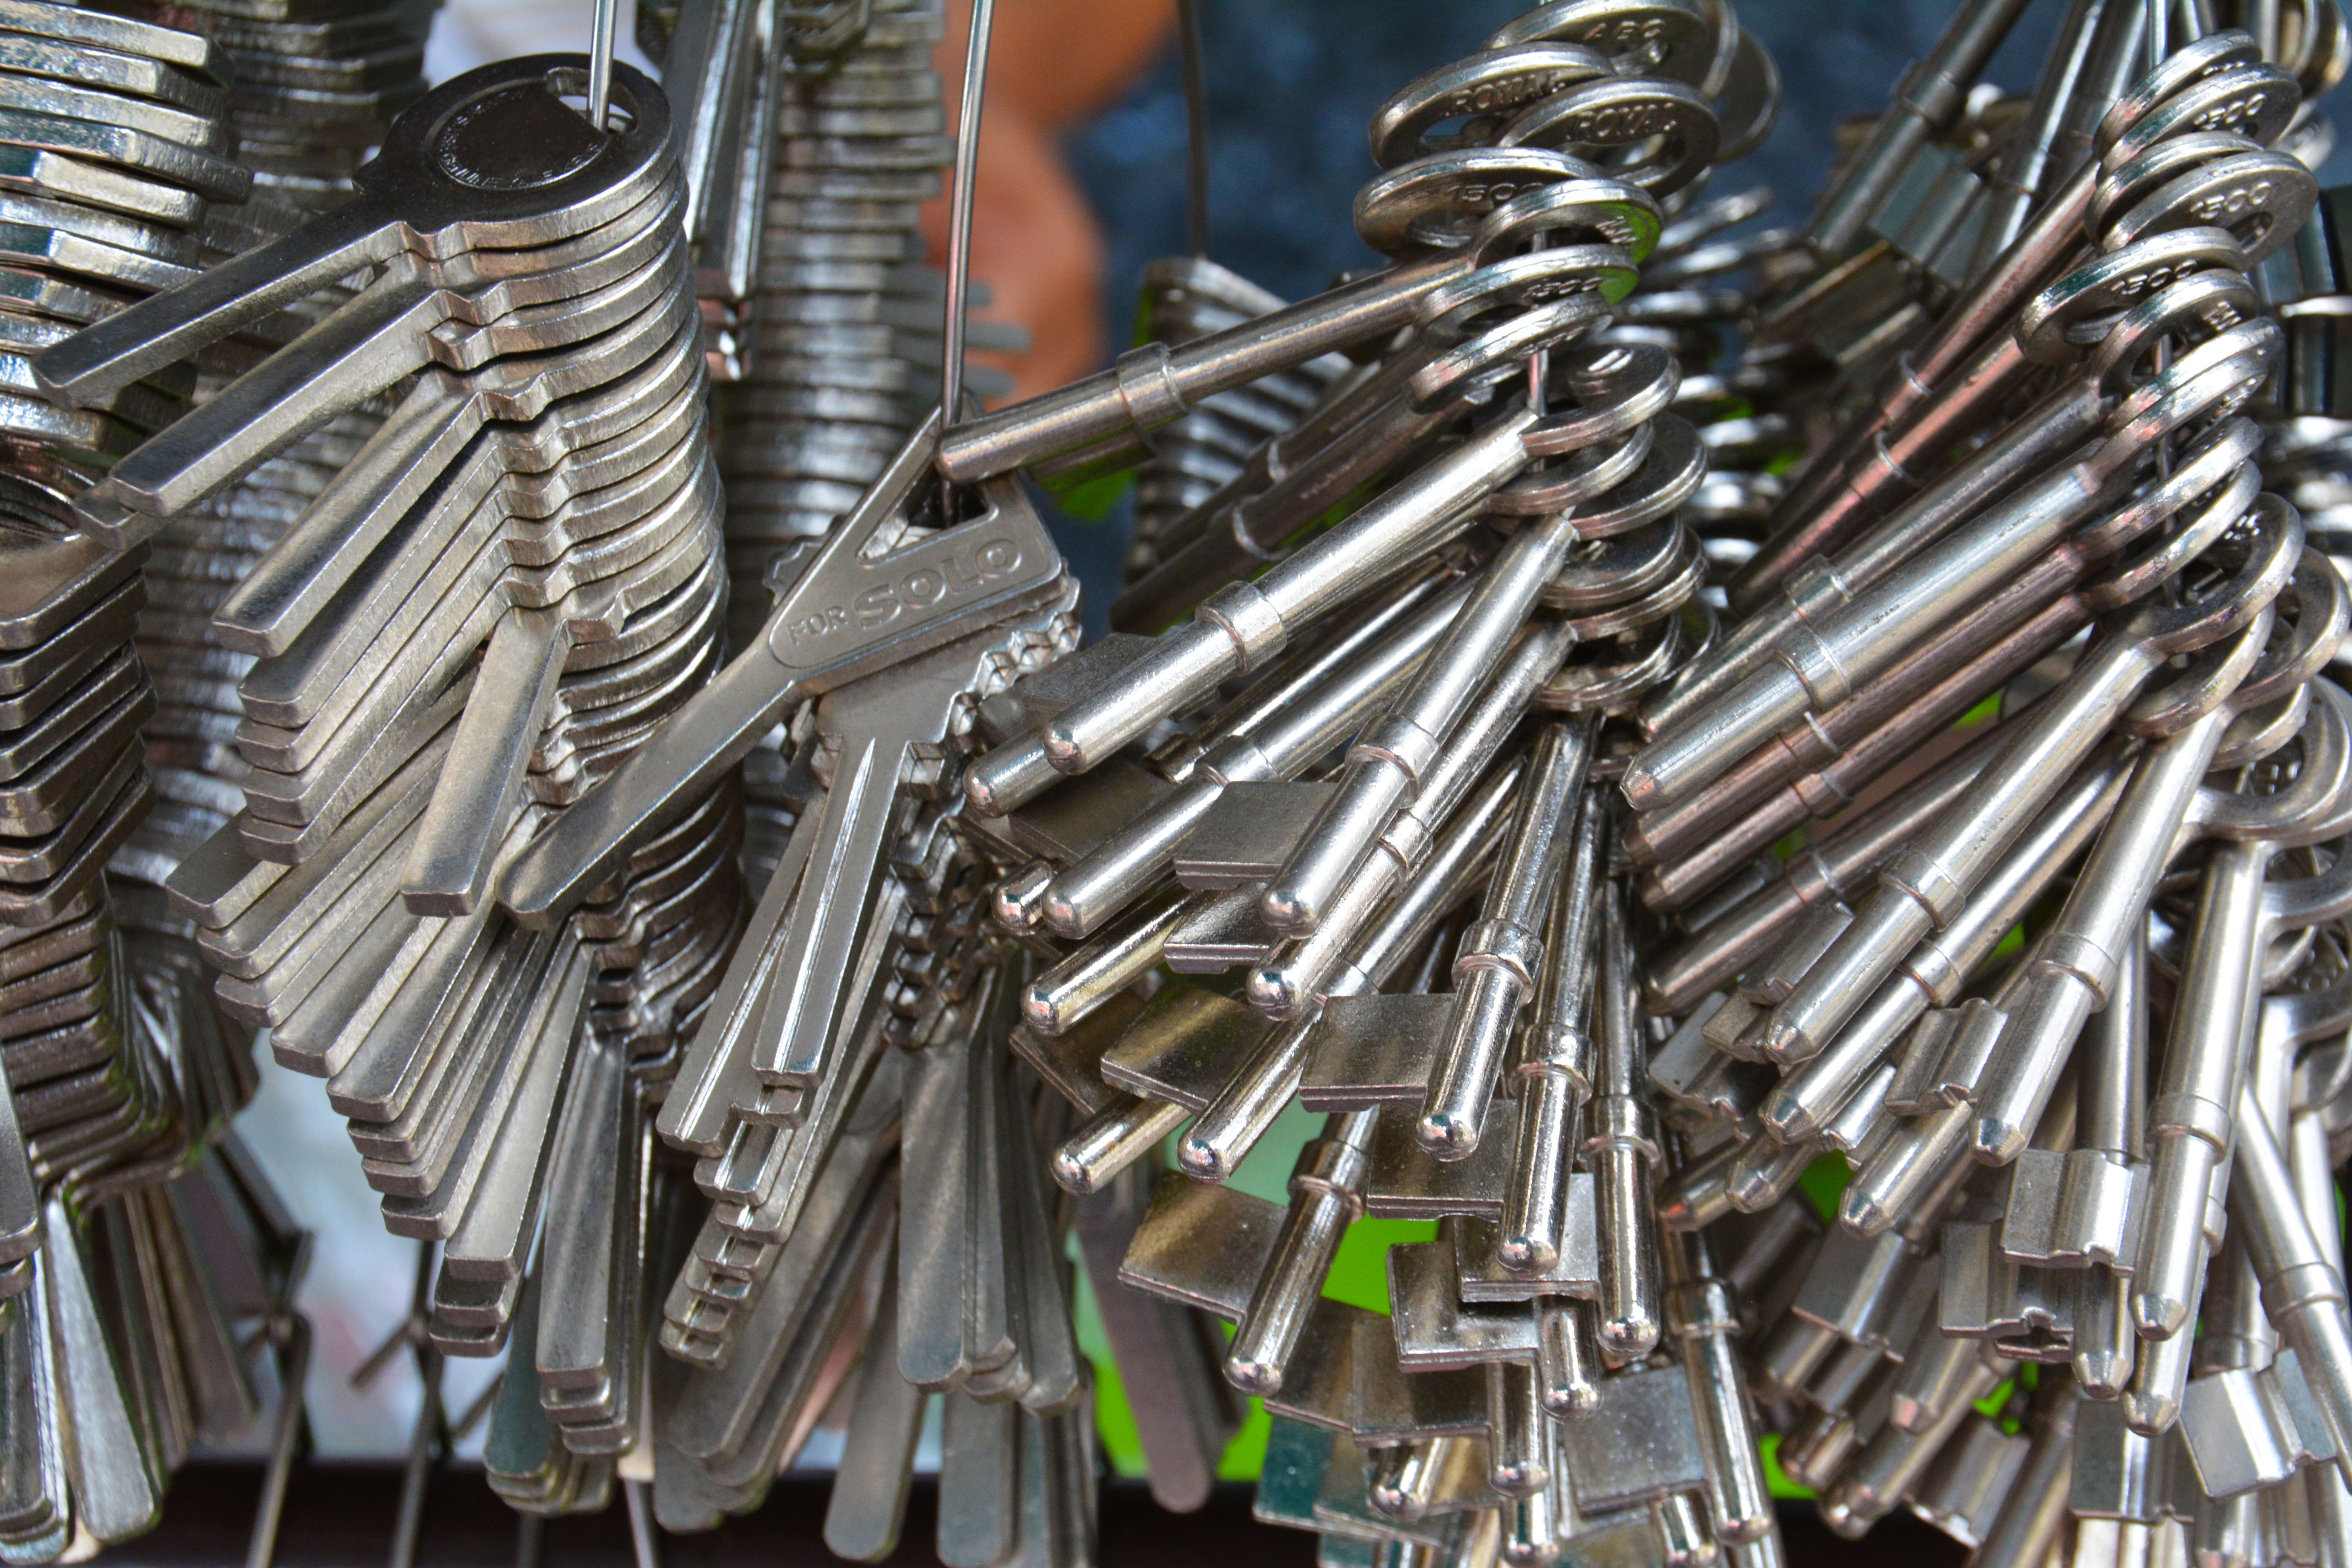
open, bunch, house, ring, steel, collection, metal, set, door, holding, security, material, art, keys, prison, iron, lock, jail, protection, locked, unlock, loop, scrap, metallic, release, latchkey, lockup, openers, key set